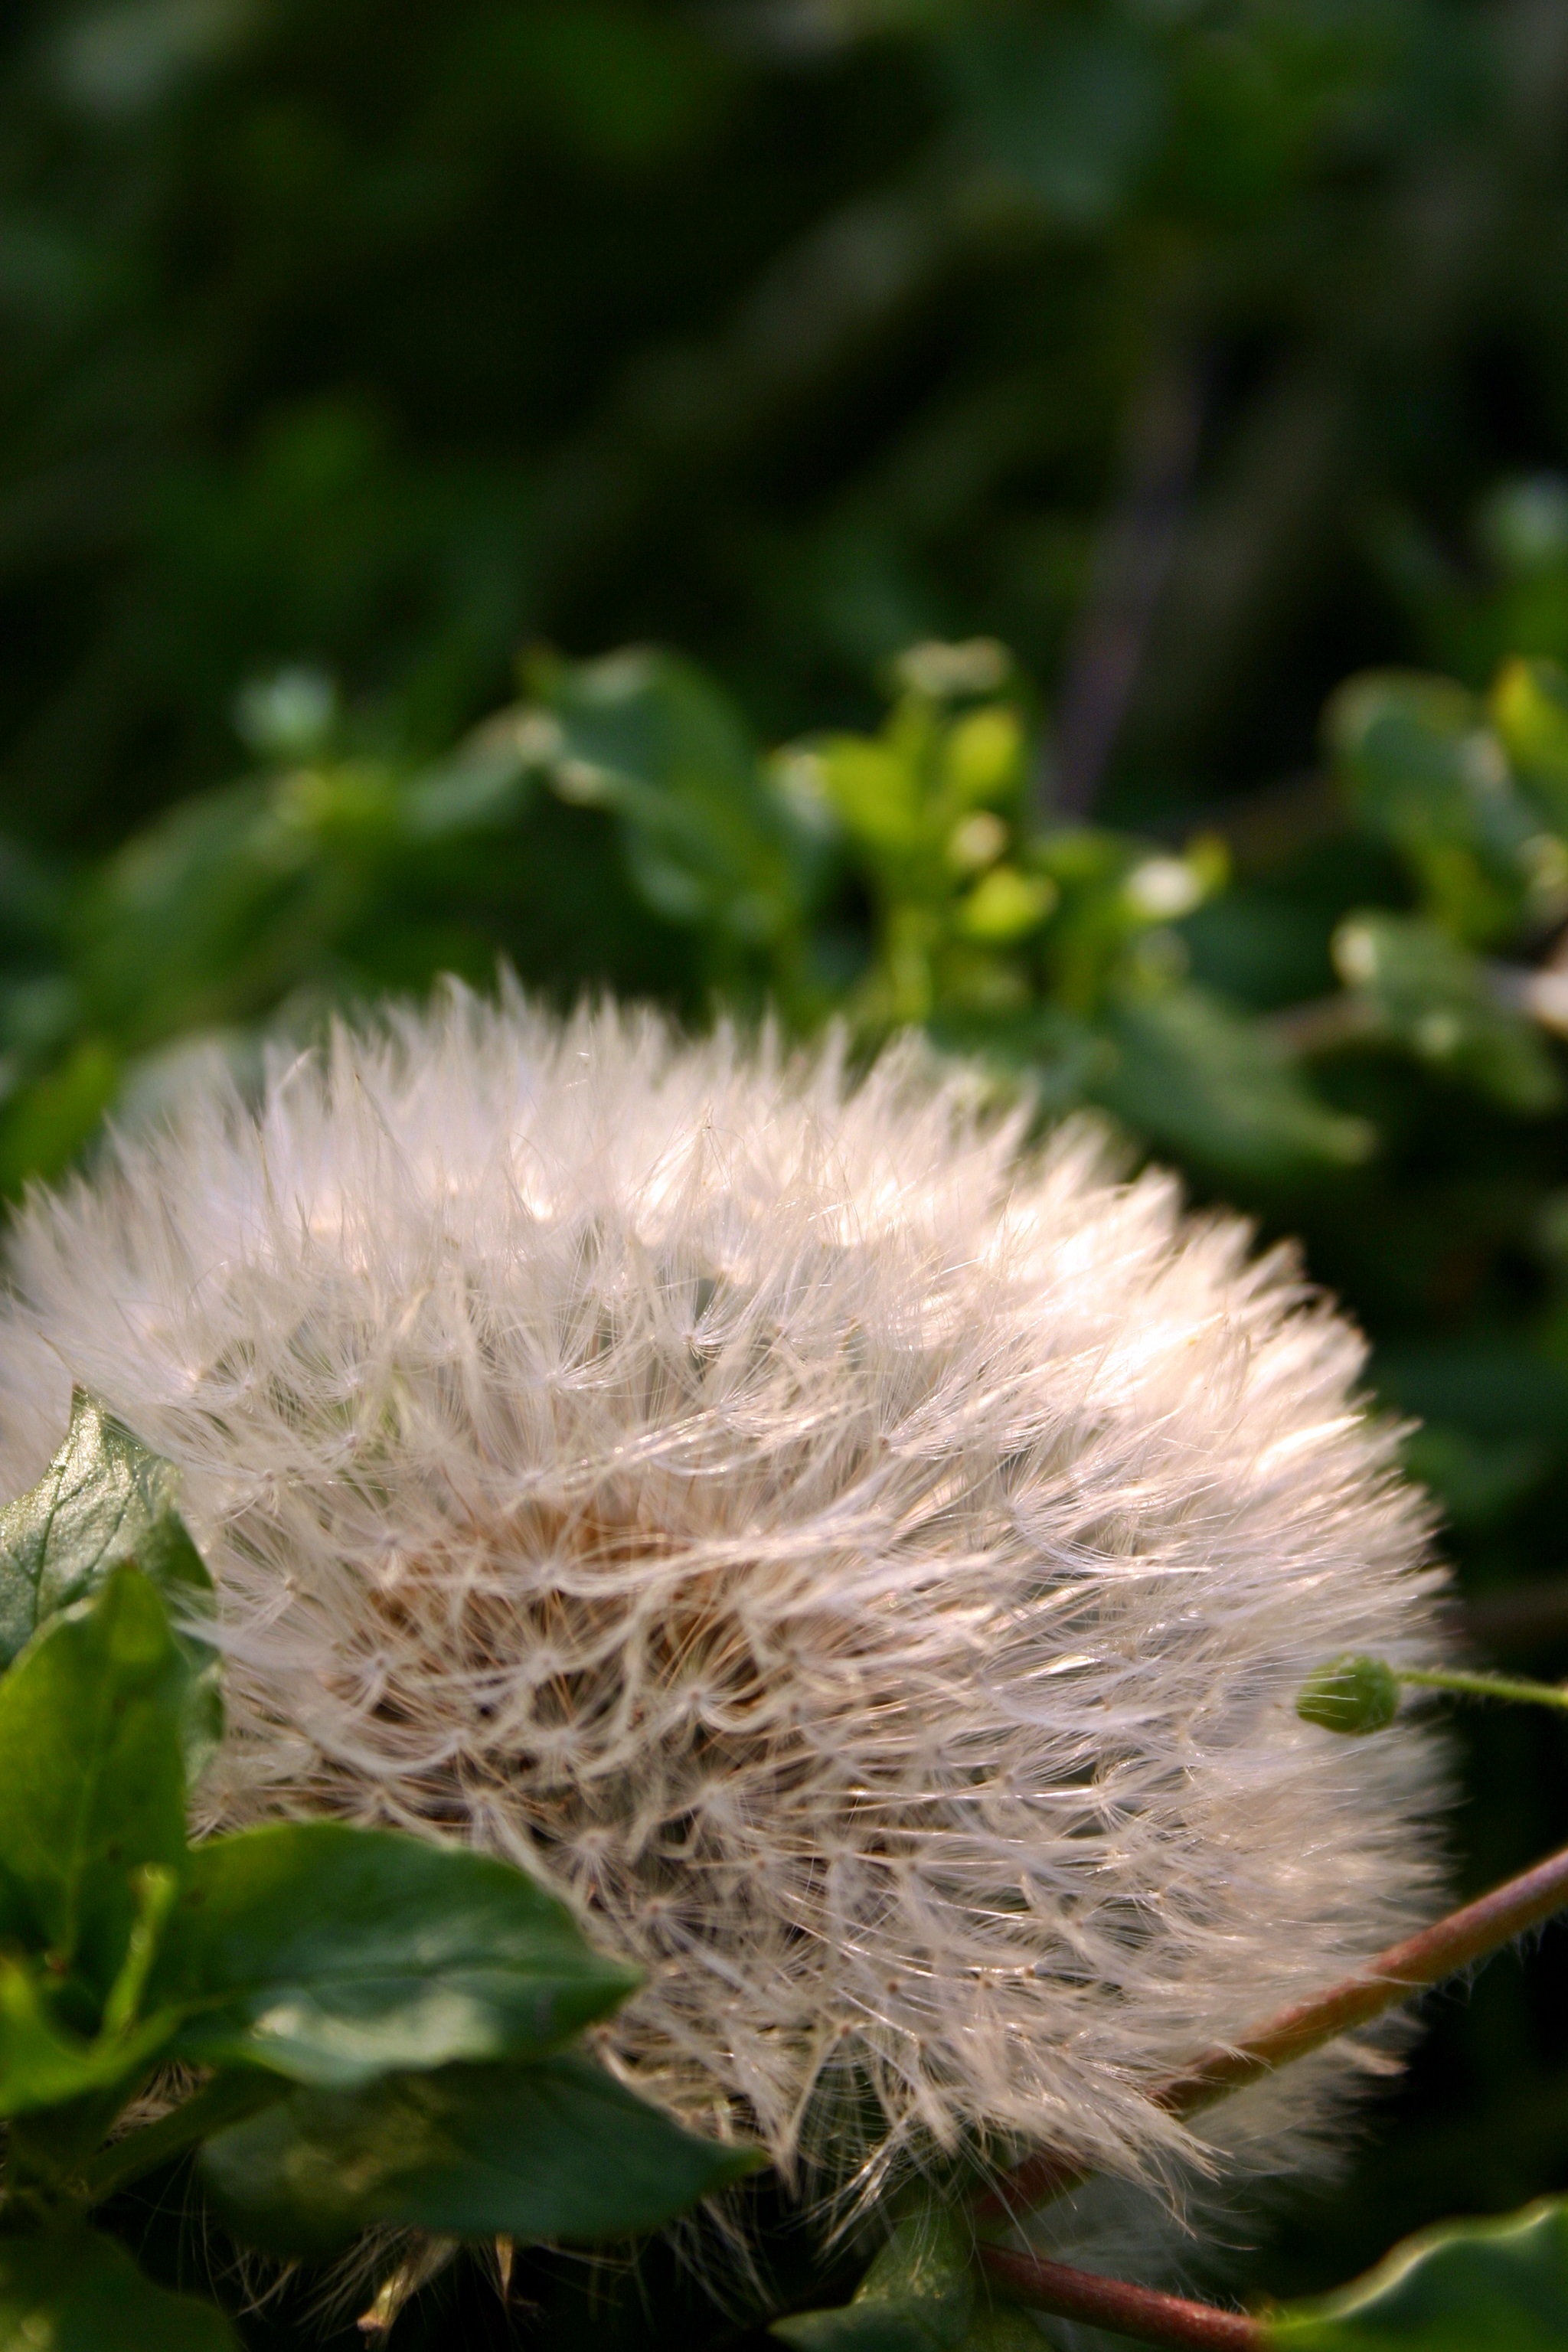
nature, grass, plant, meadow, dandelion, leaf, flower, produce, umbrella, macro, botany, garden, close, flora, wild flower, wildflower, close up, wild plant, pointed flower, seeds, thistle, faded, macro photography, seeds was, flourished from, flying seeds, flowering plant, daisy family, plant stem, land plant, thorns spines and prickles